Bachelorette (song)

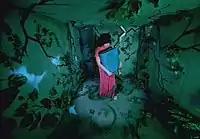
Björk in the surreal video for "Bachelorette" directed by Michel Gondry

The surreal music video for "Bachelorette" was directed by longtime Björk video collaborator Michel Gondry, and is an exploration of self-reference, featuring a dramatized version of the Droste effect. It features Björk as "Bachelorette", a woman who finds a book buried in her garden that begins to write itself, describing what Bachelorette does as she describes it; the book is titled "My Story". She takes the book to a publishing house named Clark Publishing, in an unspecified large city (though visible references of the location point to Chicago), and she and the publisher (played by Toby Huss) fall in love. It becomes obvious, seeing and hearing excerpts from the book, that the book tells the story of how Bachelorette found the book, travelled to meet the publisher, and fell in love with him. The book becomes incredibly popular (at one point, all of Bachelorette's fellow passengers on a subway are seen reading it), and is turned into a musical, featuring Bachelorette as herself. The musical version includes the story of the musical itself, so at some point a mini theater is shown on the stage, featuring actors dressed as a small audience. At some point later in the musical, the mini musical features an even smaller version of itself, with an even smaller stage audience. The publisher, who is in the actual audience, becomes disgusted with seeing so many versions of himself, and breaks off the relationship; later, his character in the original musical does as well. The book becomes unpopular, and the original copy begins unwriting itself. Because of this turn of events, a chain reaction occurs in the nested theatres, causing each to be nullified and revert to nature. Ultimately, the entire city devolves into the garden that appeared at the outset. The unwritten book finds its resting place buried in the ground once more, and Bachelorette ends up dancing and surrounded by wildlife.